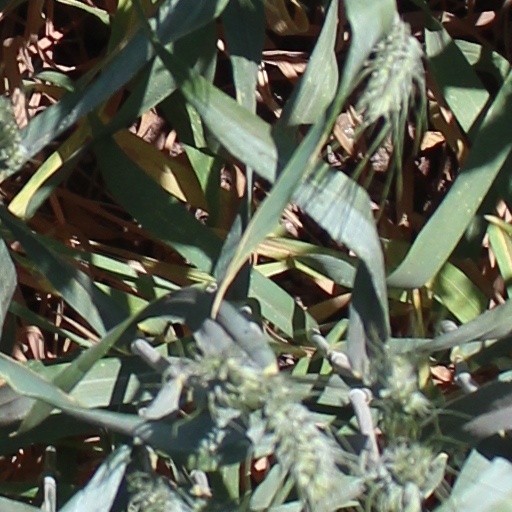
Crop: wheat